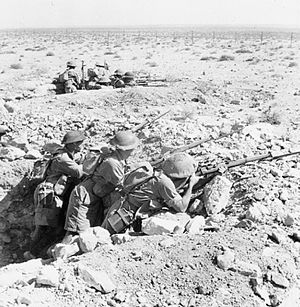
Operation Crusader / Slaget / Afrikakorpset vender tilbage til kampen ved Tobruk
Australske tropper ved Tobruk
Operation Crusader var en militær operation udført af den britiske 8. armé mellem 18. november og 30. december 1941 under 2. verdenskrig. Operationen hævede belejringen af Tobruk.